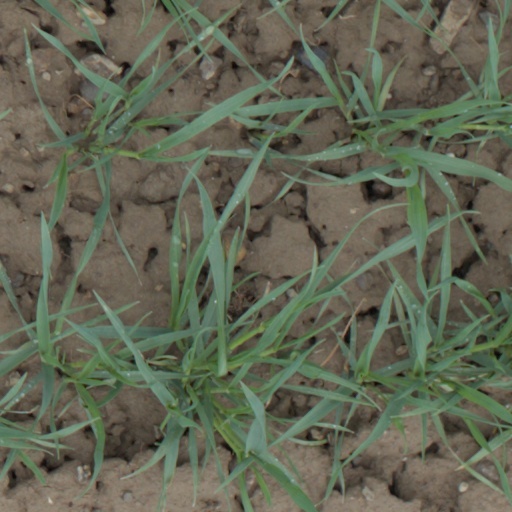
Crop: wheat